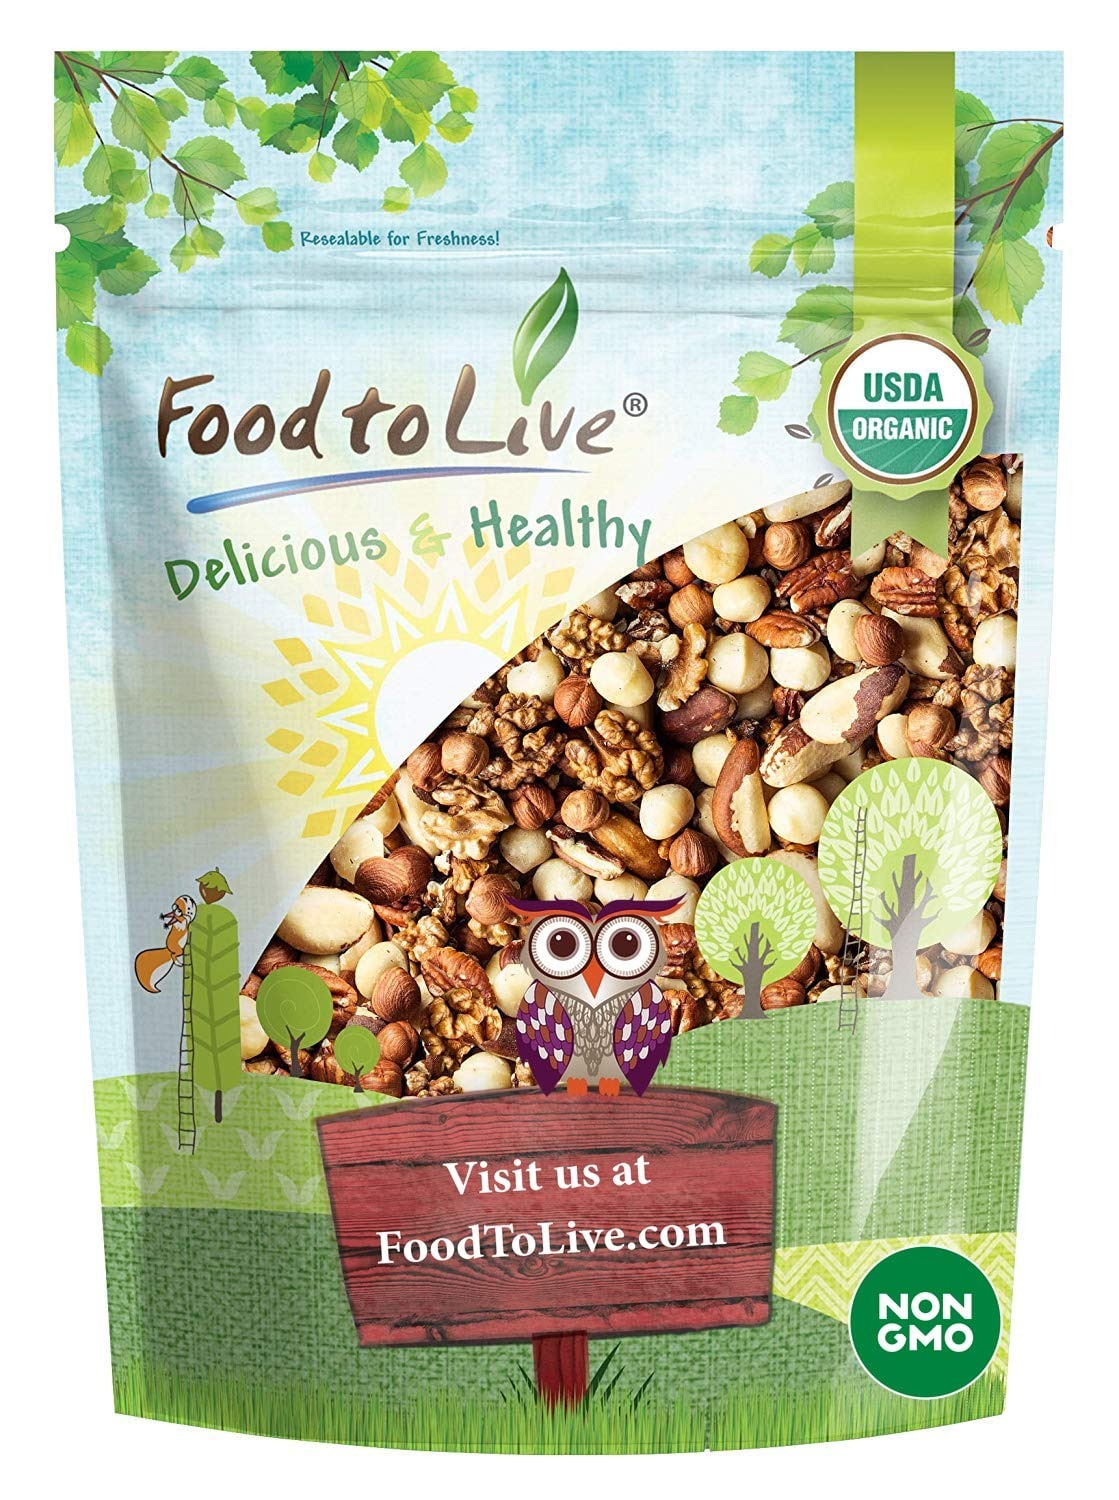
Item Name: Food to Live Organic Keto Raw Nuts Mix, 2 Pounds — Snack Contains Non-GMO Brazil Nuts, Pecans, Walnuts, Hazelnuts & Macadamia Nuts, Low Carb Vegan Superfood, Kosher, Non-Irradiated, No Added Sugar
Bullet Point 1: ✔️ Organic Pecans: Pecan nuts contain large amounts of essential omega 3, 6, and 9 fatty acids.
Bullet Point 2: ✔️ Organic Brazil Nuts: Wonderful source of selenium and many essential minerals, these nuts are great for you.
Bullet Point 3: ✔️ Organic Macadamia Nuts: These are a true nut lover's delight! The uniquely flavorful and creamy taste of a raw mac is incomparable.
Bullet Point 4: ✔️ Organic Walnuts: Walnuts are very low in Cholesterol and Sodium. They are also a good source of Copper and an excellent source of Manganese.
Bullet Point 5: ✔️ Organic Hazelnuts: Hazelnuts contain nearly 91 percent monounsaturated fat and less than 4 percent saturated fat.
Value: 32.0
Unit: Ounce

Price: 56.13